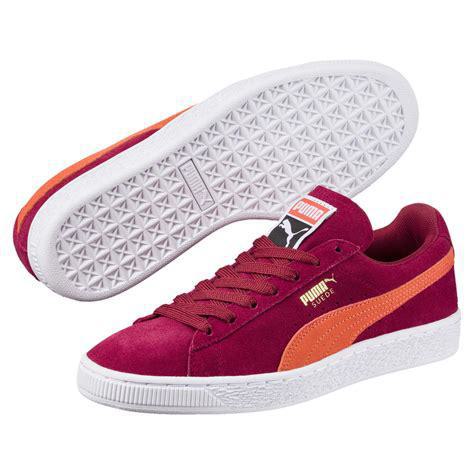
Brand: Puma
Model: Suede